Fred Lewis Pattee

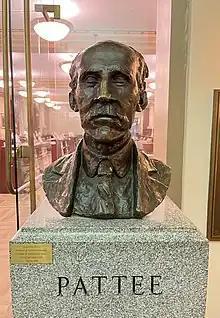
Bust of Pattee

Fred Lewis Pattee (March 22, 1863 – May 6, 1950) was an American author and scholar of American literature. As a professor of American literature at the Pennsylvania State University, Pattee wrote the lyrics of the Penn State Alma Mater. Pattee is sometimes labeled the "first Professor of American Literature", a position he held at Penn State from 1895 until 1928.